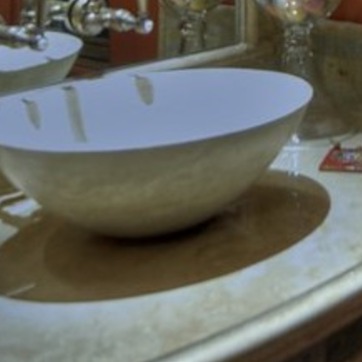
Material: ceramic